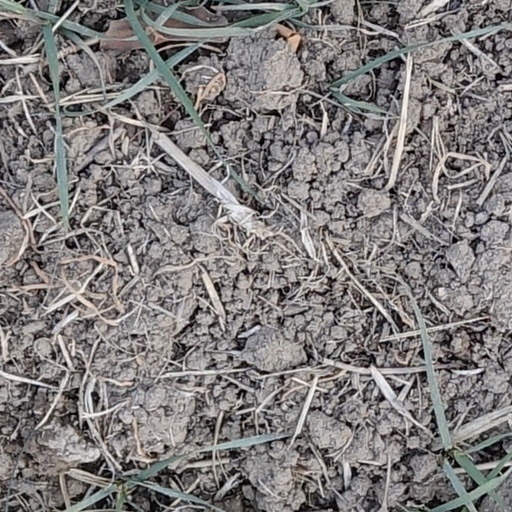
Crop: wheat